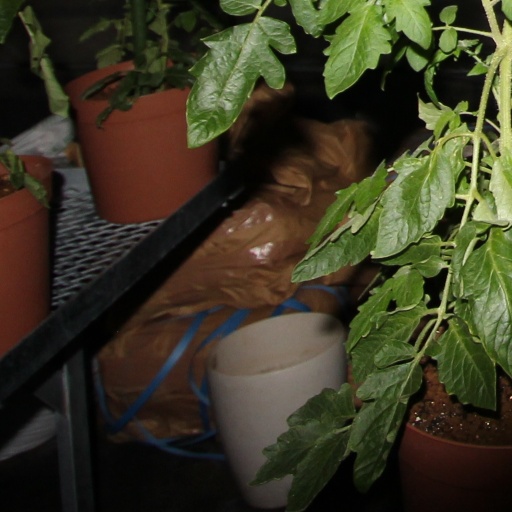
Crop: tomato